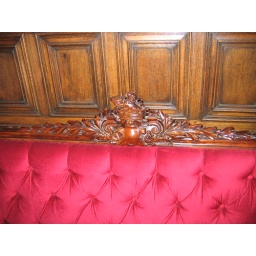
carved wood detail on a sofa and wall panels in the entry hallway